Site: brandenburg
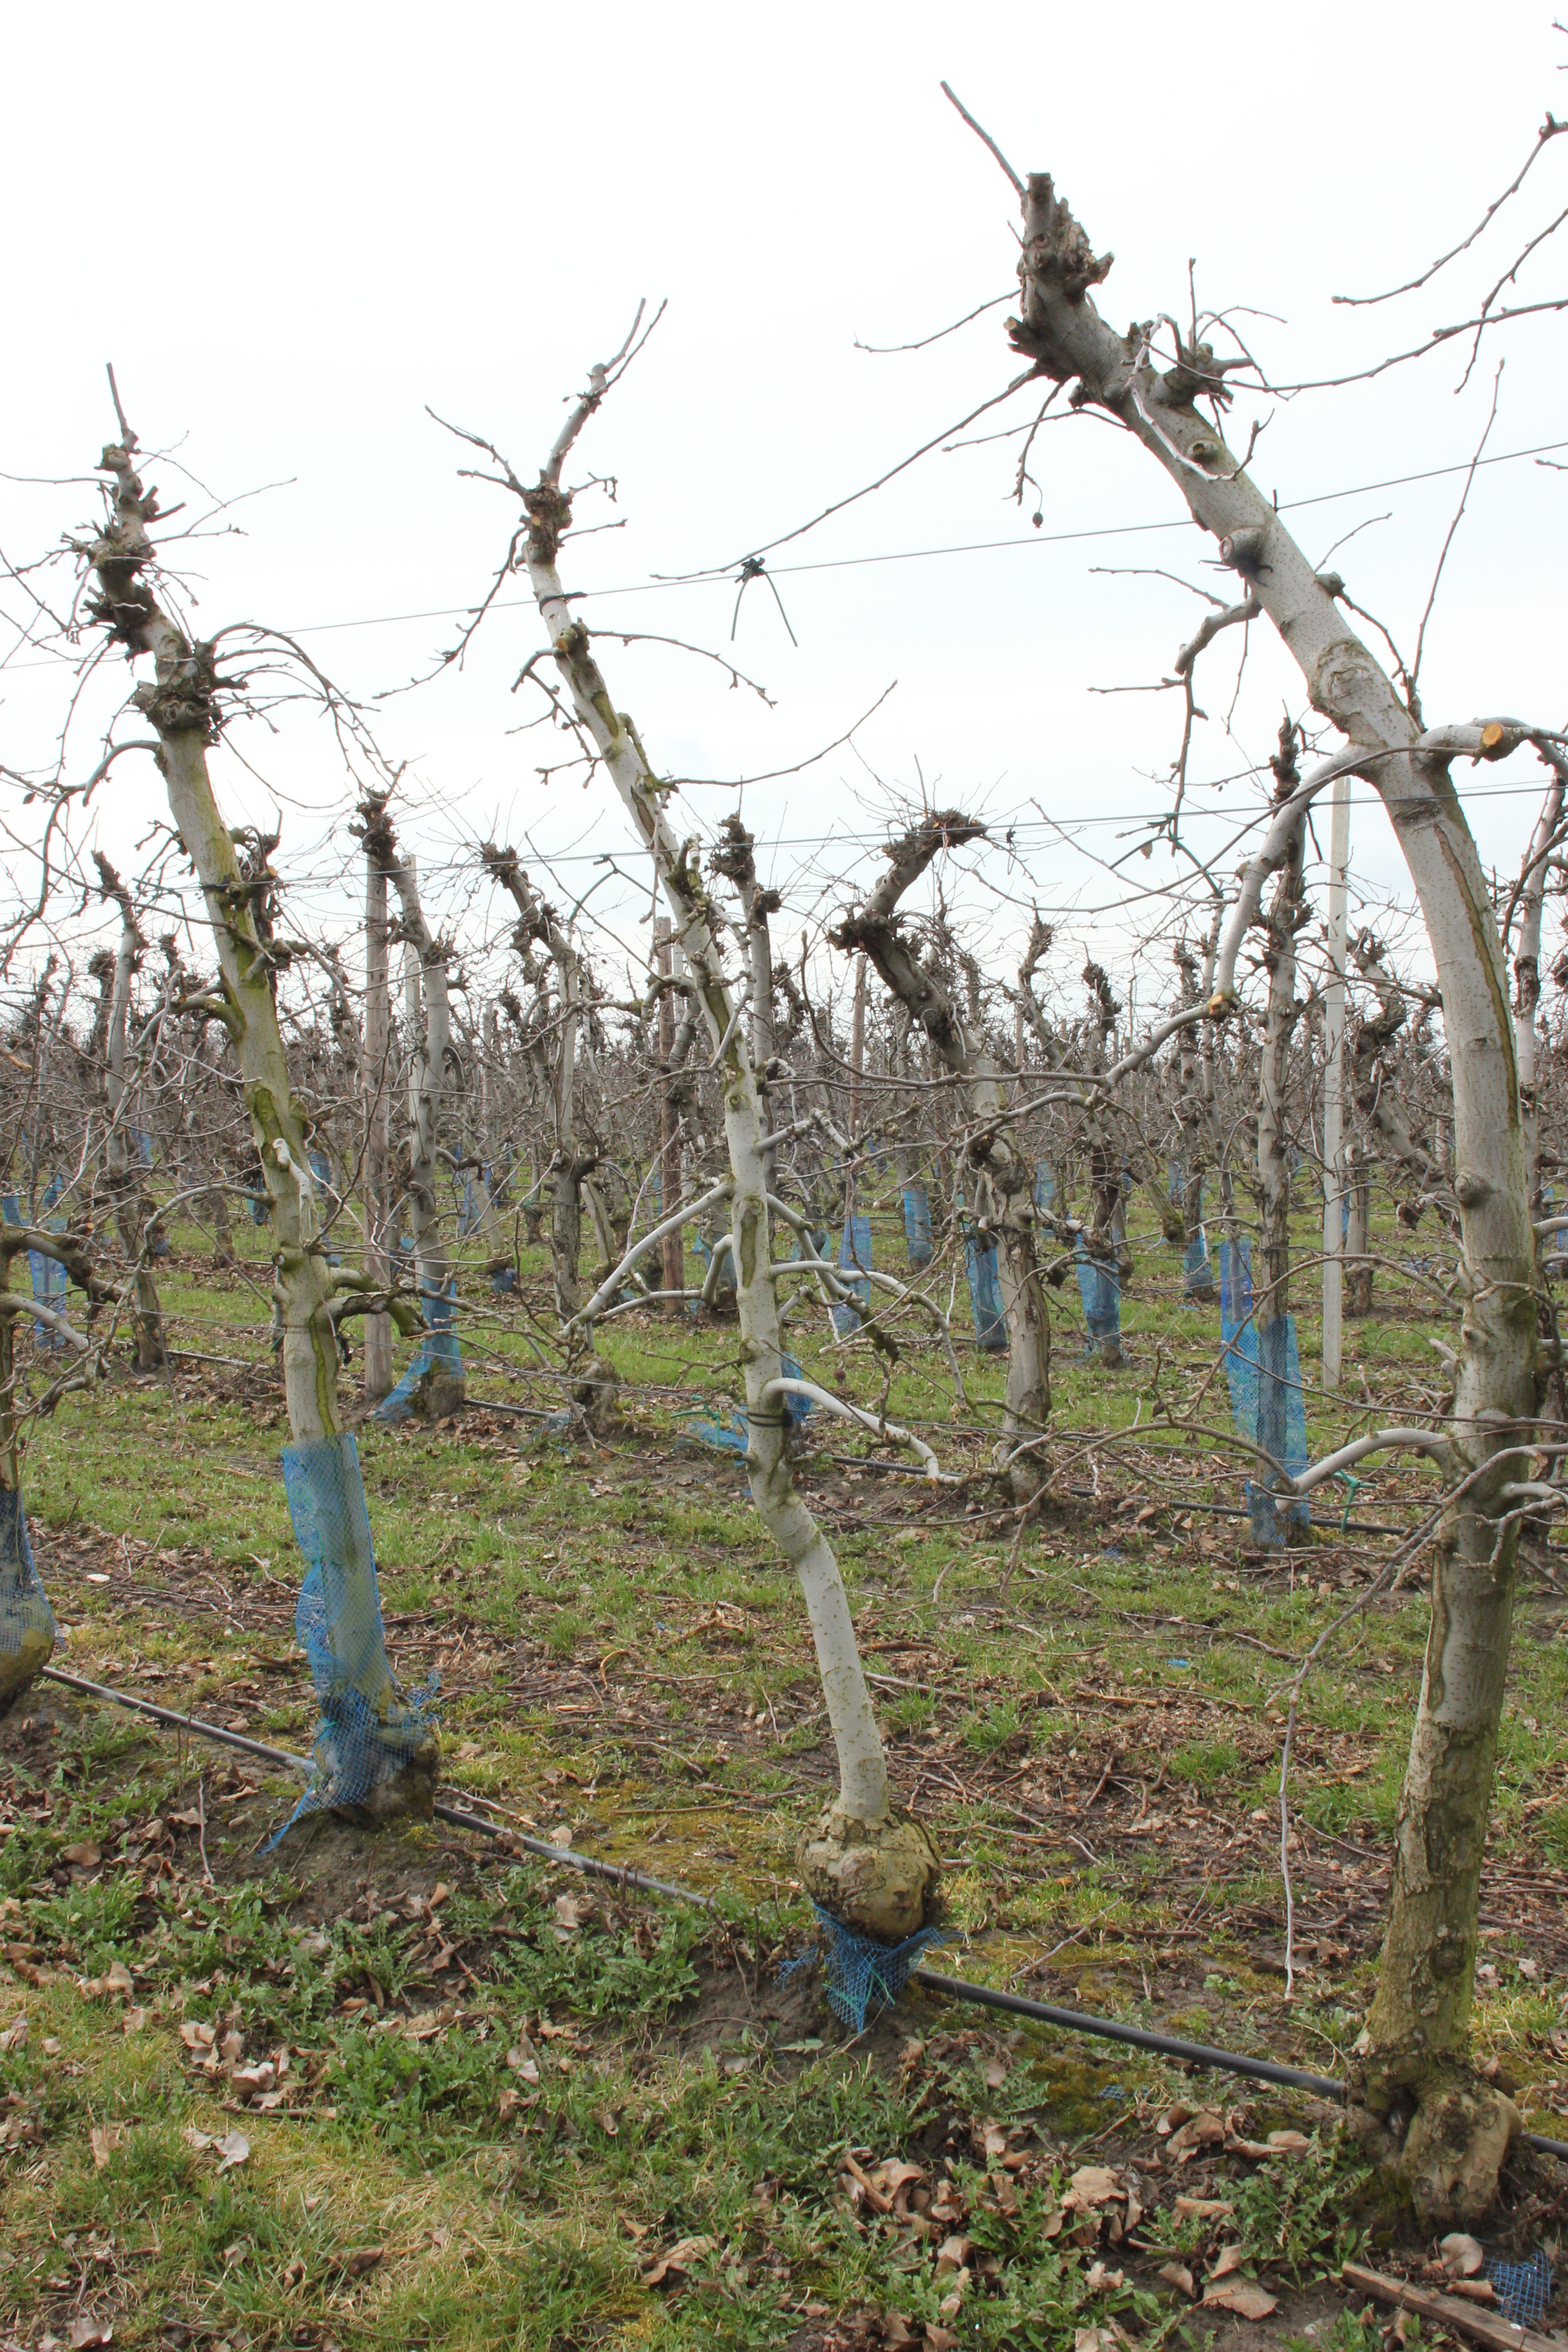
Growth stage (BBCH 01): Bud development